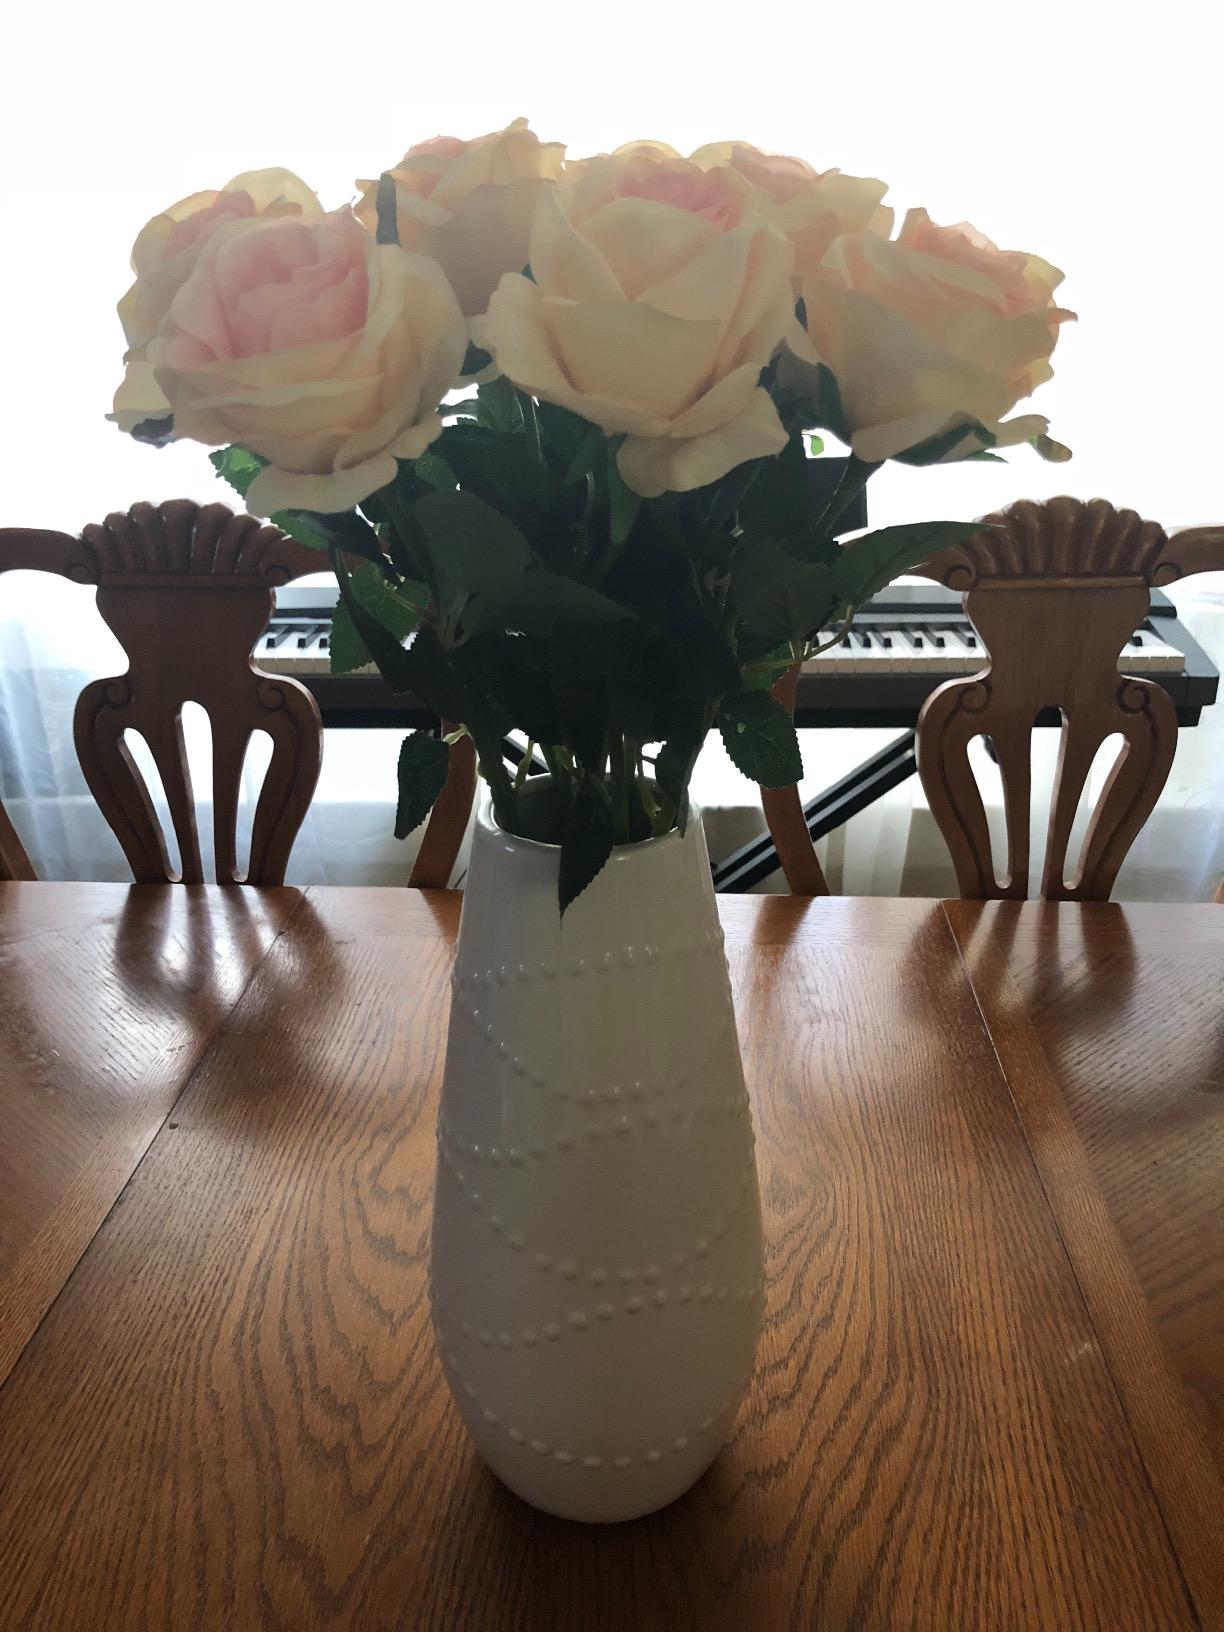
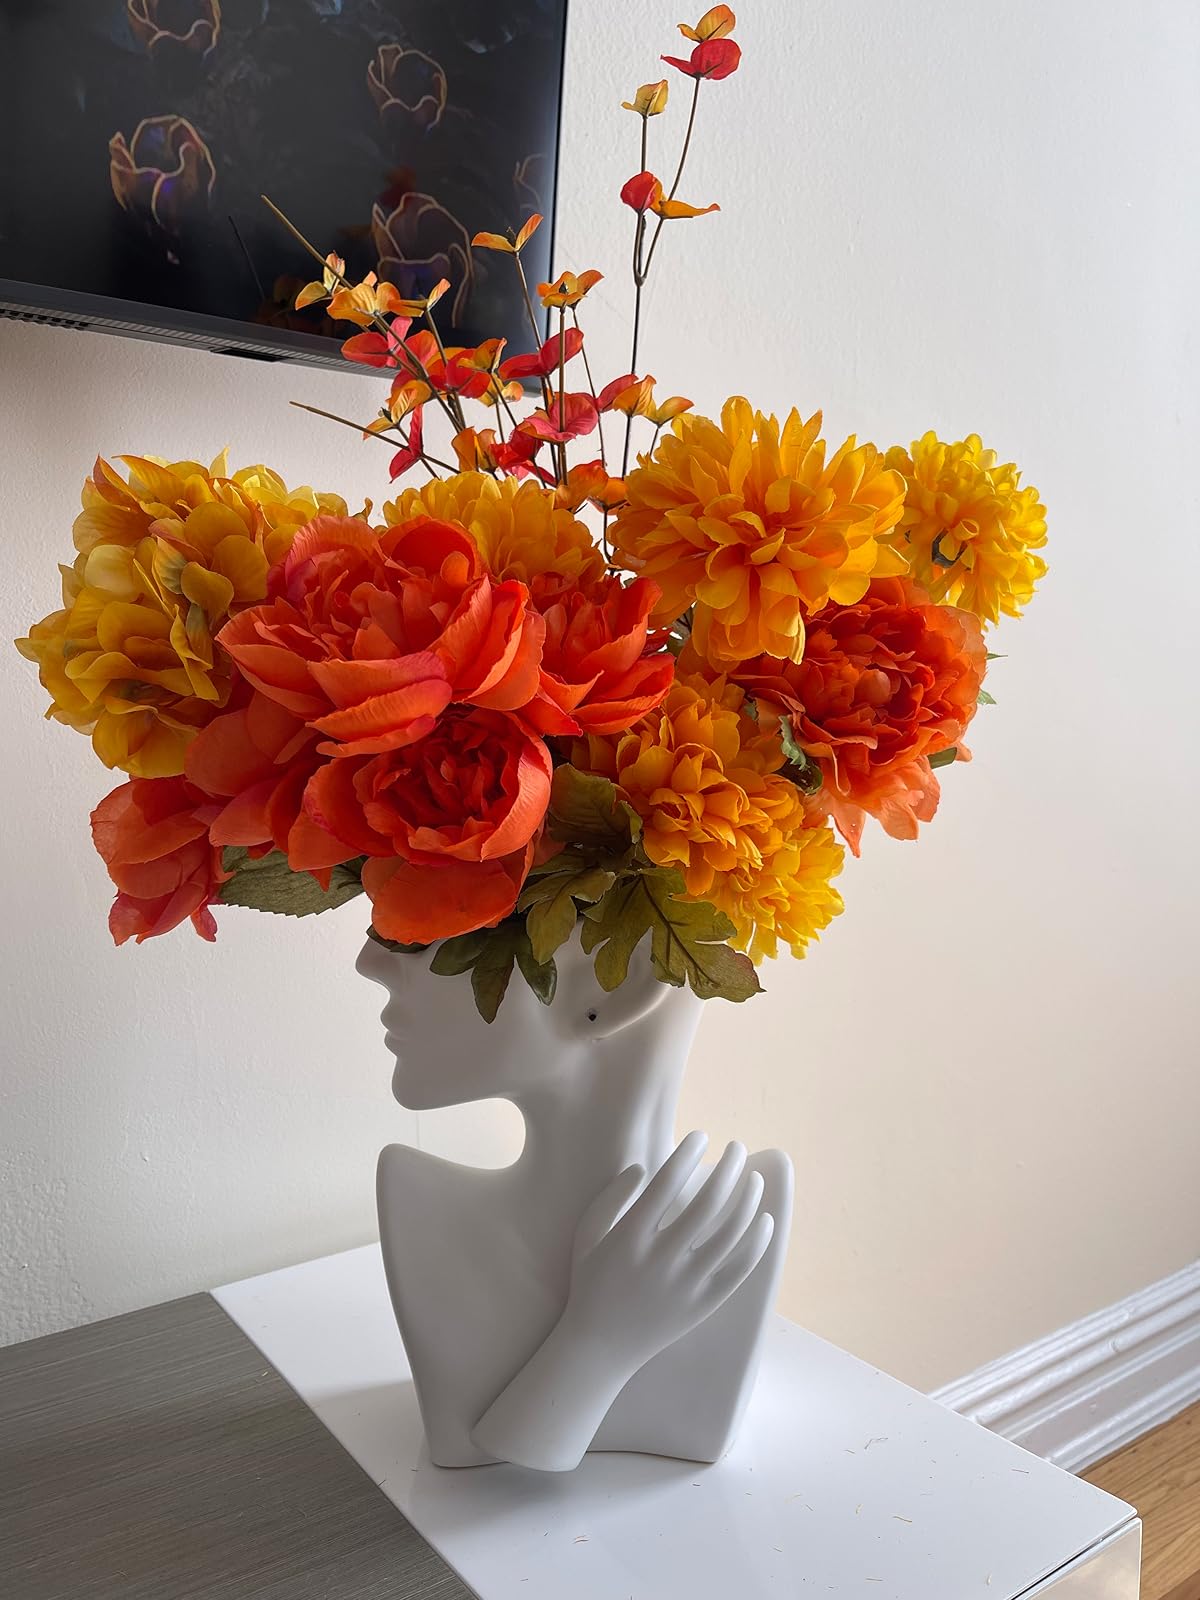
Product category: vase
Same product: no